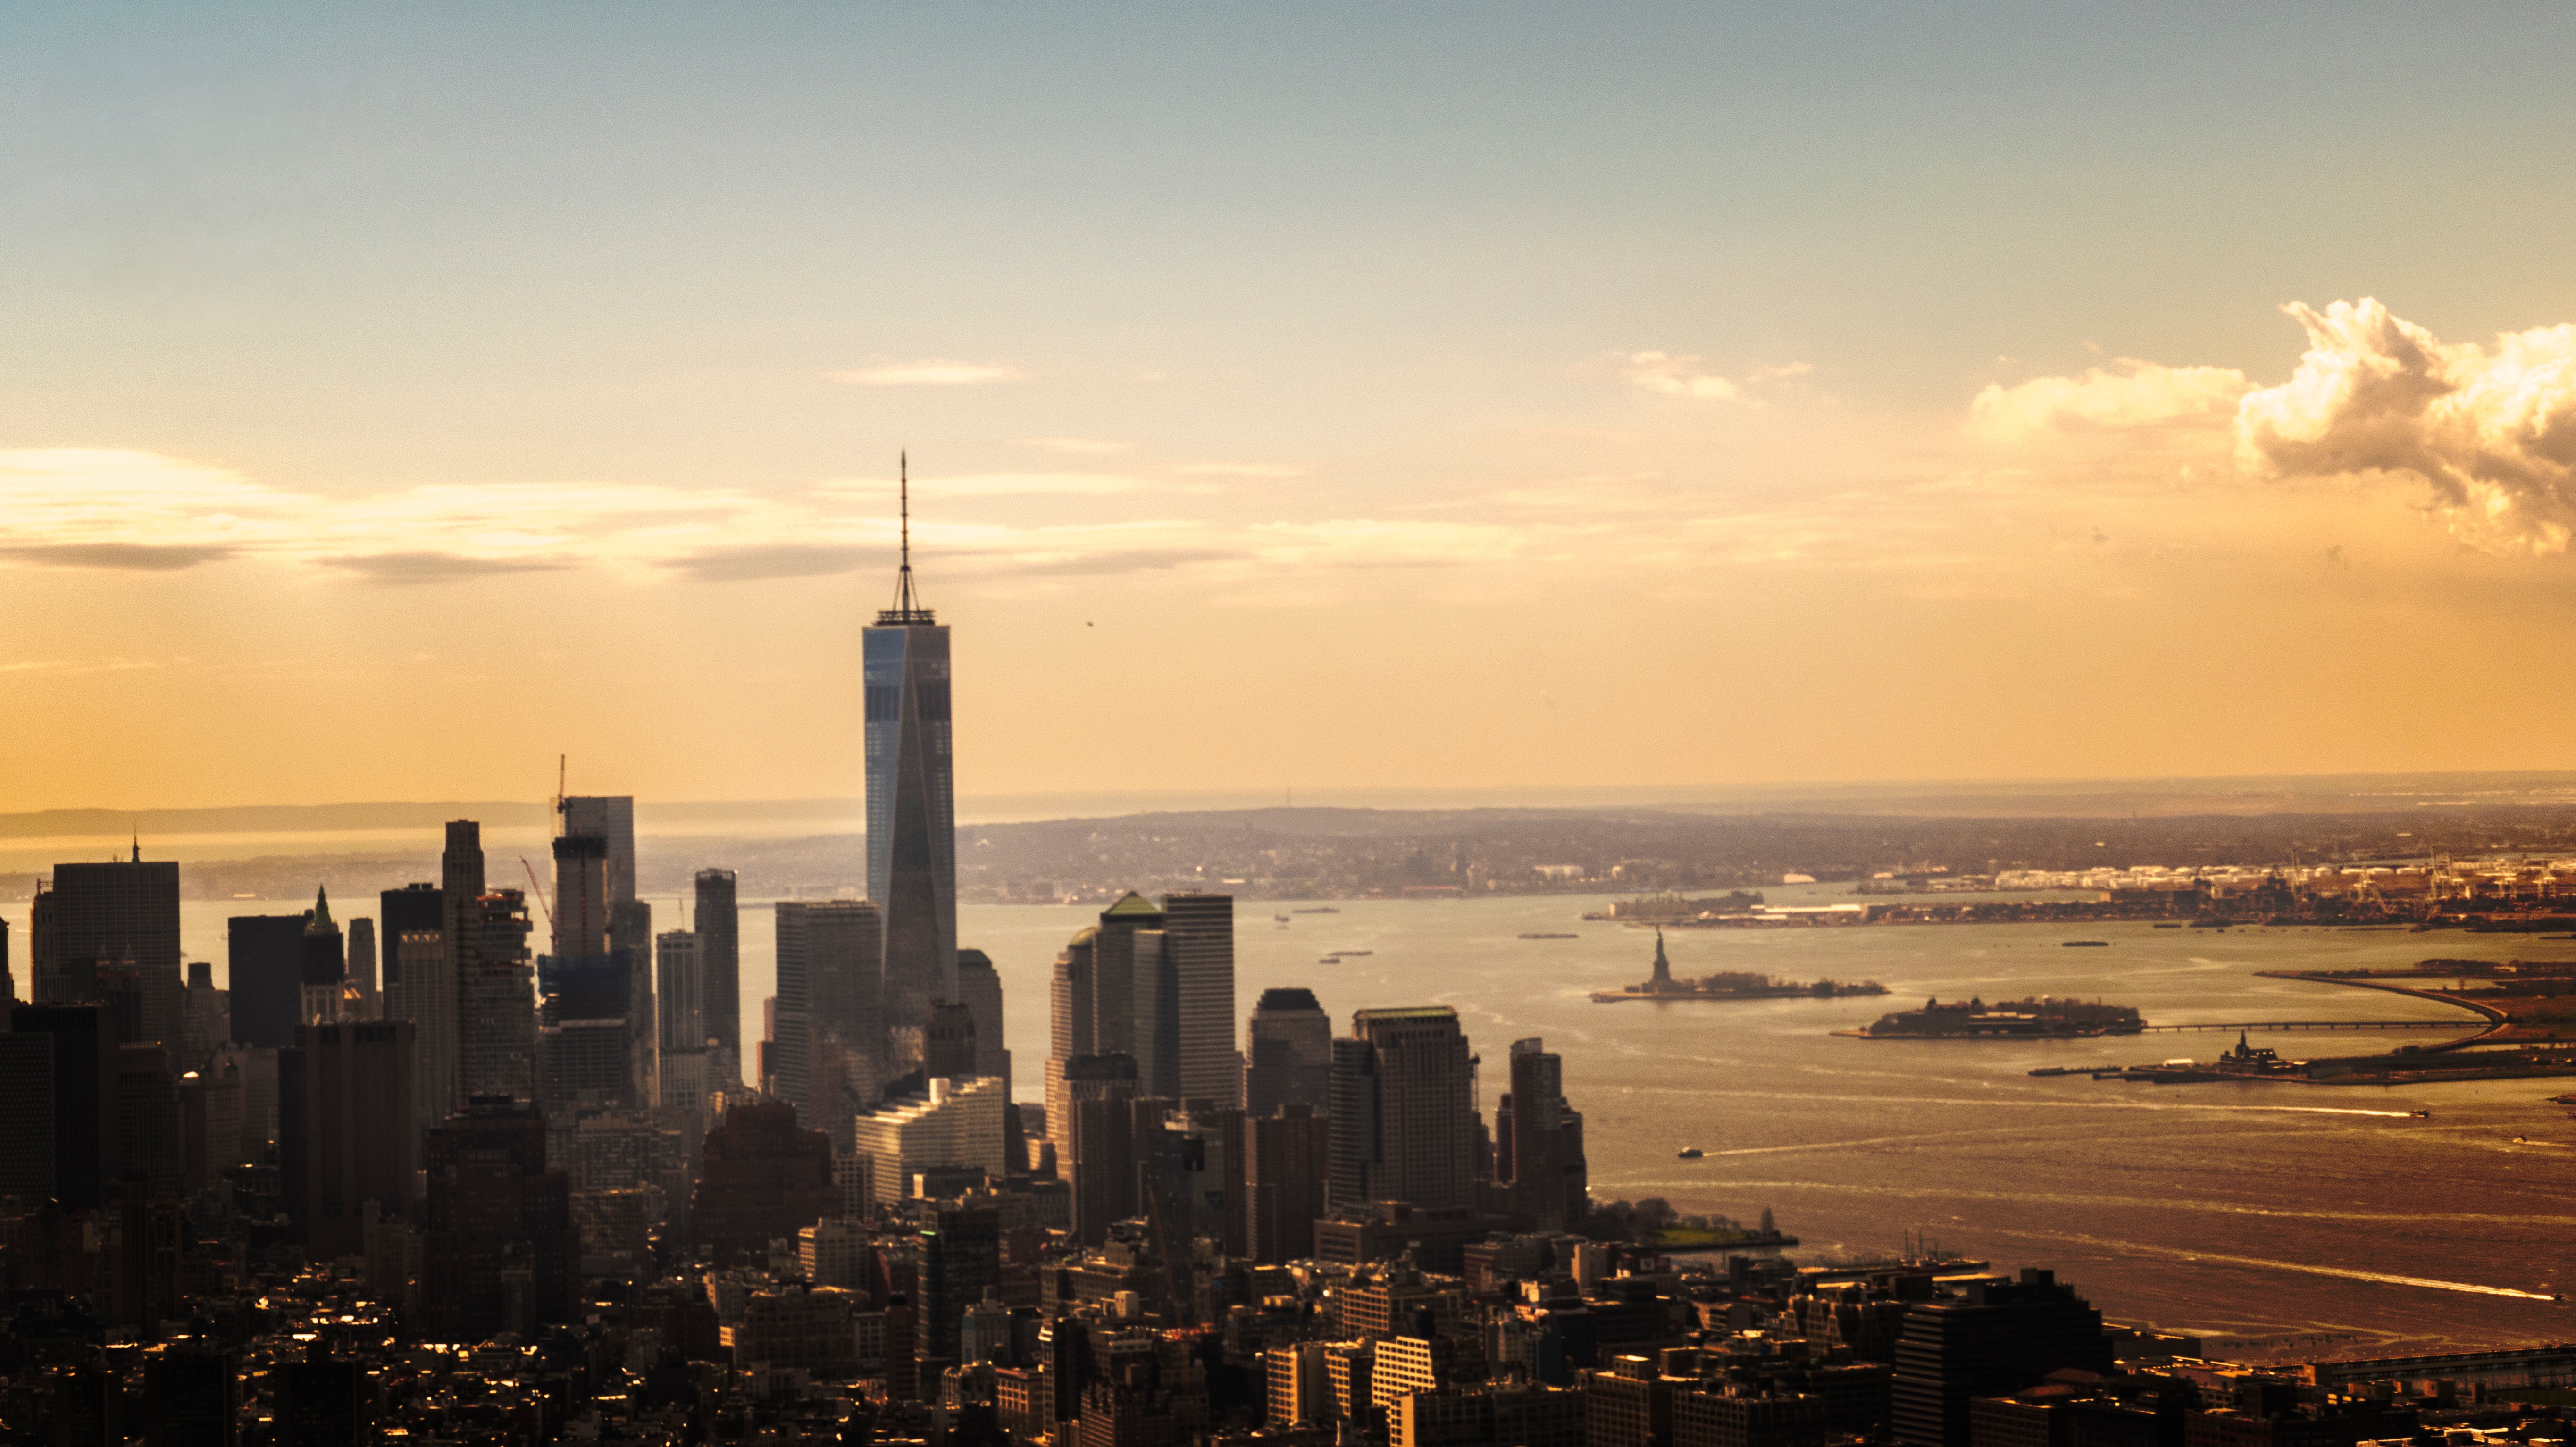
horizon, sunrise, sunset, skyline, morning, dawn, city, skyscraper, cityscape, dusk, evening, tower, haze, metropolis, atmospheric phenomenon, human settlement, atmosphere of earth